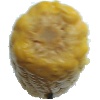
Label: Corn 1